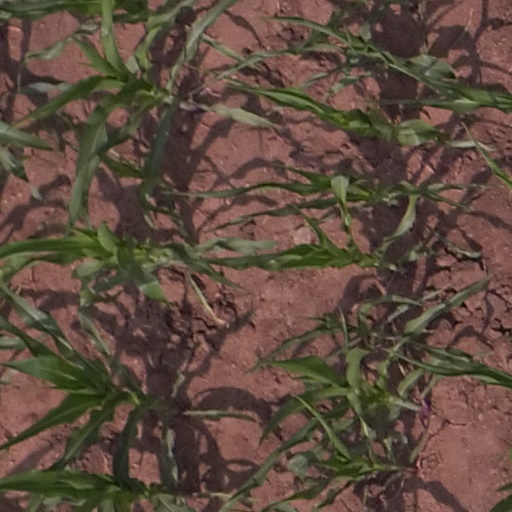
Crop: maize; corn